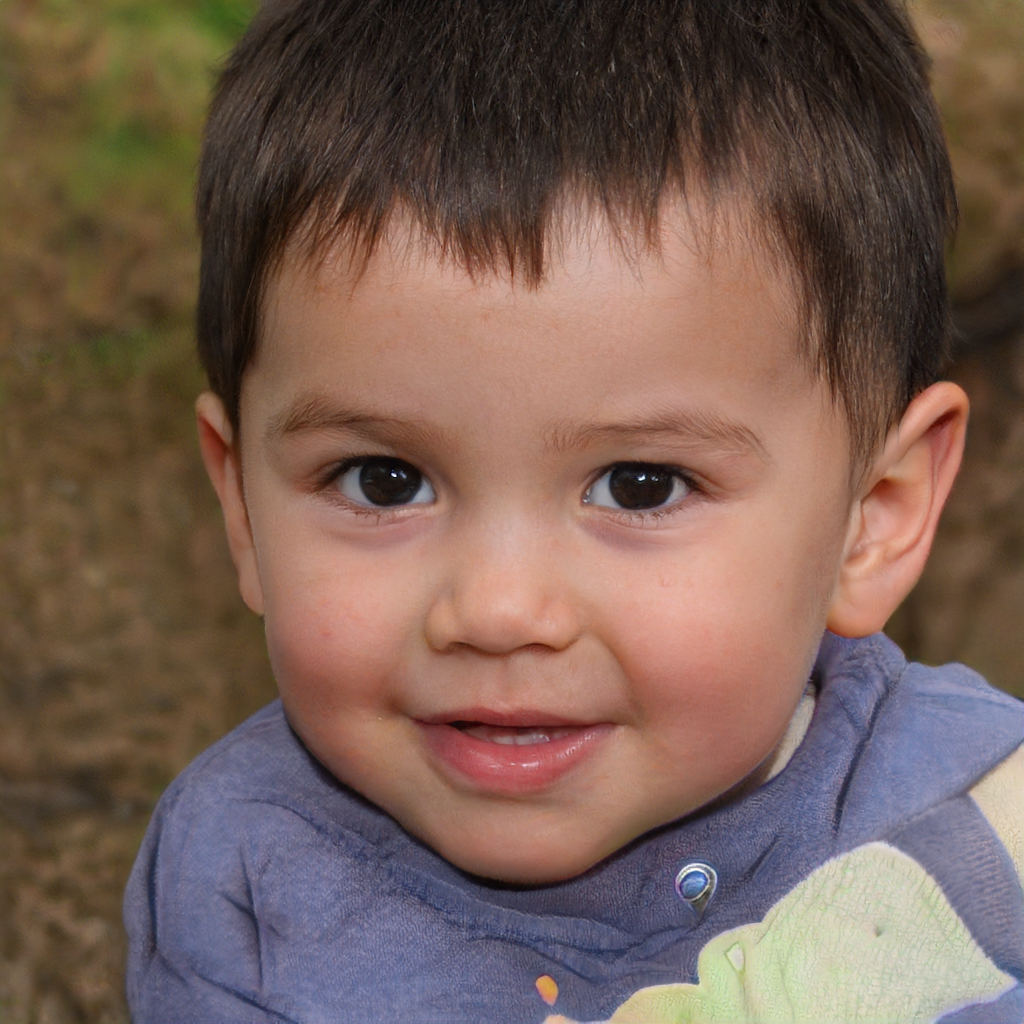
Label: Colored